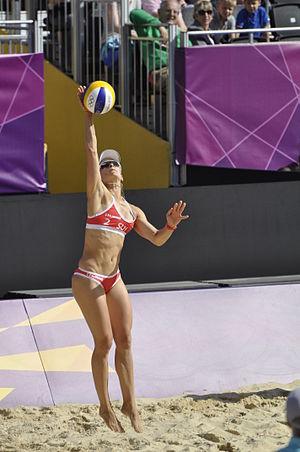
La participation de la Suisse aux Jeux olympiques d'été de 2012 a lieu du 26 juillet au 12 août 2012 à Londres, au Royaume-Uni. C'est la 27ᵉ fois que ce pays participe aux Jeux olympiques d'été, après sa présence à toutes les éditions précédentes.